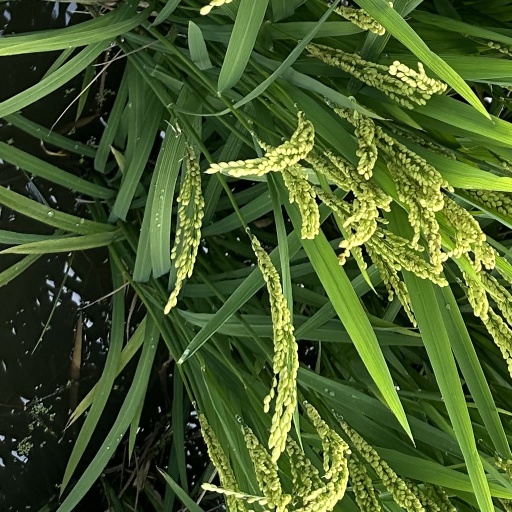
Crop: rice